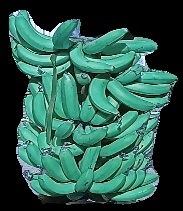
Variety: pachbale
Grade: grade3